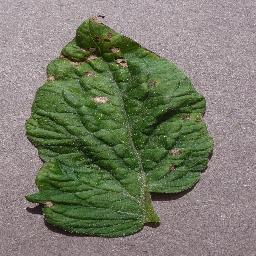
Label: Tomato___Target_Spot